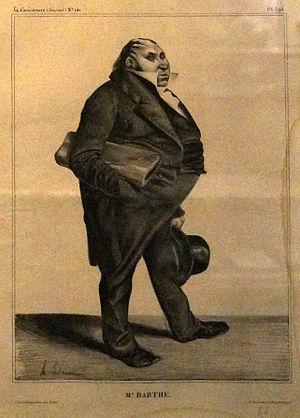
présenté au Musée de la Franc-Maçonnerie.
Félix Barthe est un jurisconsulte et homme politique français né à Narbonne le 28 juillet 1795 et mort à Paris le 27 janvier 1863. Il est le fils de Michel Barthe, député au Conseil des Cinq-Cents et de Marie-Anne Valette. Il a épousé le 8 août 1820 Célestine Victoire Thomas dont il a eu quatre filles.